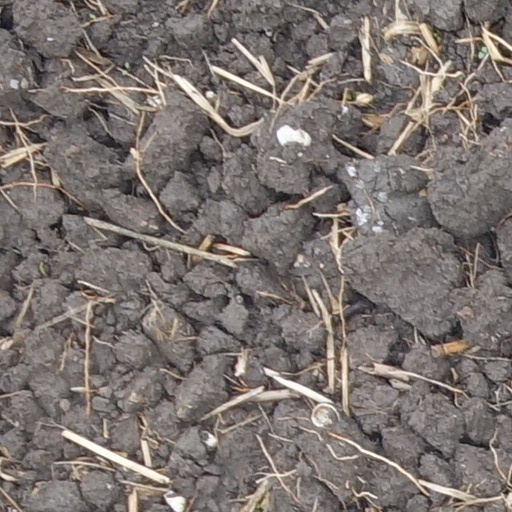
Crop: wheat